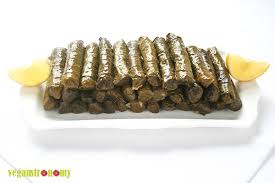
Yemek: yaprak_sarma